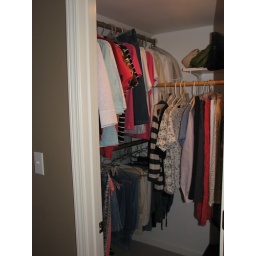
Closet in a 2nd floor bedroom